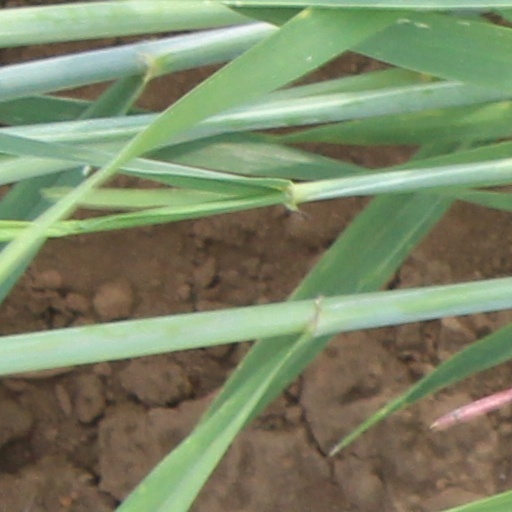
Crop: wheat